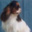
Label: dog